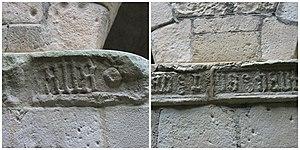
Figure de l'architecture civile ardéchoise, le château d'Aubenas, également appelé château de Montlaur, est situé dans la commune d'Aubenas, dans le département de l'Ardèche et la région Auvergne-Rhône-Alpes. Cet « édifice à métamorphoses » porte la marque des six familles seigneuriales qui l'ont habité depuis le XIIᵉ siècle jusqu'à la Révolution.